Turkish economic crisis (2018–current)

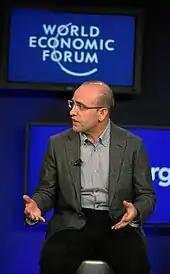
Mehmet Şimşek is credited with having tried but failed to bring back orthodoxy to Turkish interest rate policy.

On 15 August 2018, Qatar pledged to invest $15 billion in the Turkish economy making the lira rally by 6%.